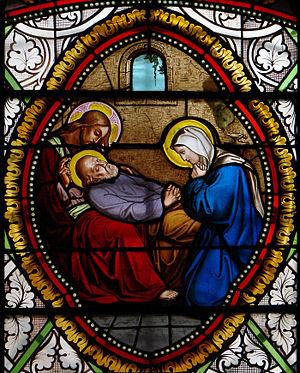
Vitrail néogothique dans l'église Saint-Martin de Florac: la mort de Saint Joseph.